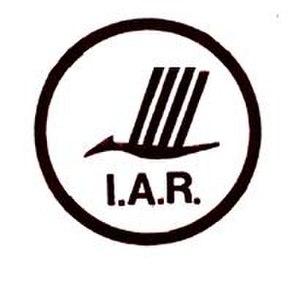
La Industria Aeronautică Română ou IAR est un constructeur aéronautique roumain, fondé par Elie Carafoli en 1925 à Ghimbav, près de Brașov, et encore actif de nos jours.